Dun Church

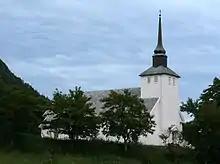
View of the church

Dun Church is a parish church of the Church of Norway in Namsos Municipality in Trøndelag county, Norway. It is located in the village of Dun in the central part of the island of Jøa. It is the main church for the Fosnes parish which is part of the Namdal prosti (deanery) in the Diocese of Nidaros. The white, wooden church was built in a long church style in 1949 using plans drawn up by the architect Arne Sørvig. The church seats about 400 people.